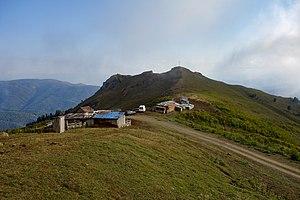
Le col de Zekari est un col de haute montagne culminant à 2 182 m d'altitude, à la limite entre la Samtskhé-Djavakhétie et l'Iméréthie, en Géorgie. Au sud se situe Abastumani, une petite ville et station thermale dans la municipalité d'Adigeni.